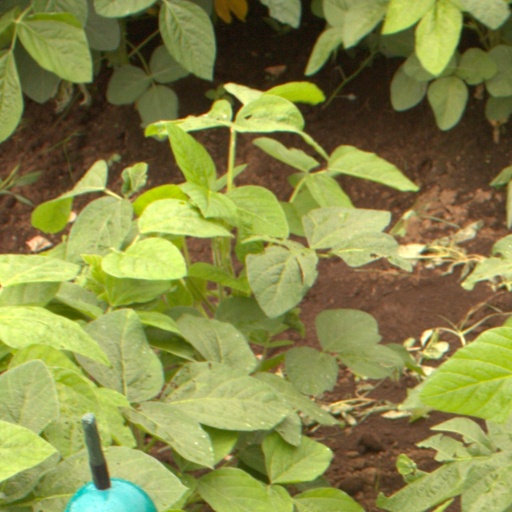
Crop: soybean